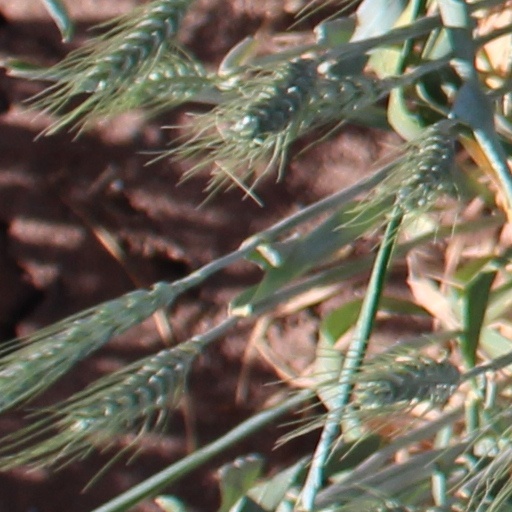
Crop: wheat